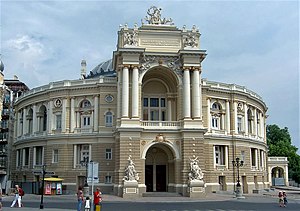
Operahuse i verden / Europa / Tyrkiet
Operaen i Odessa
Operahuse i verden er opdelt efter kontinent, derefter land. I tilfælde, hvor der ikke findes et dansk navn, og hvor det ikke er oplagt at bruge navnet på originalsproget, er operahusets engelske navn anført.